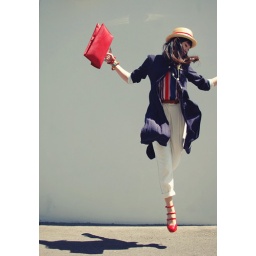
sailor girl in white pants